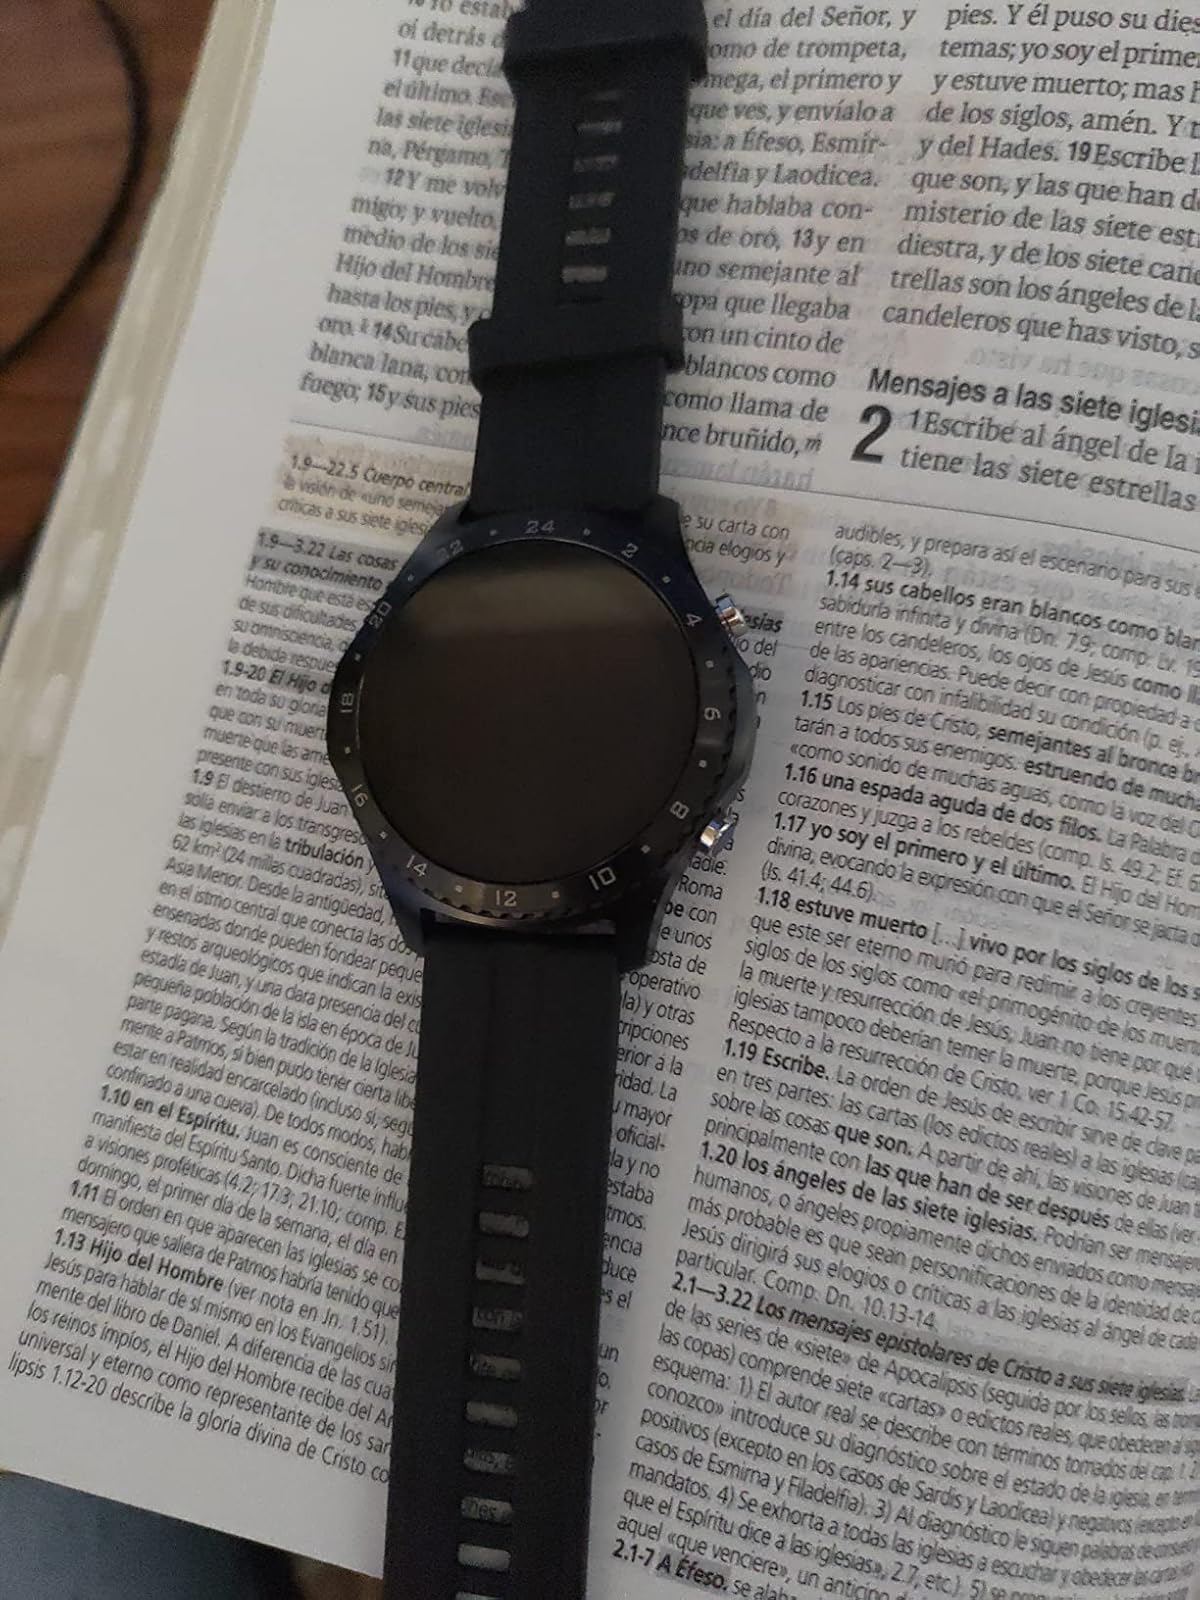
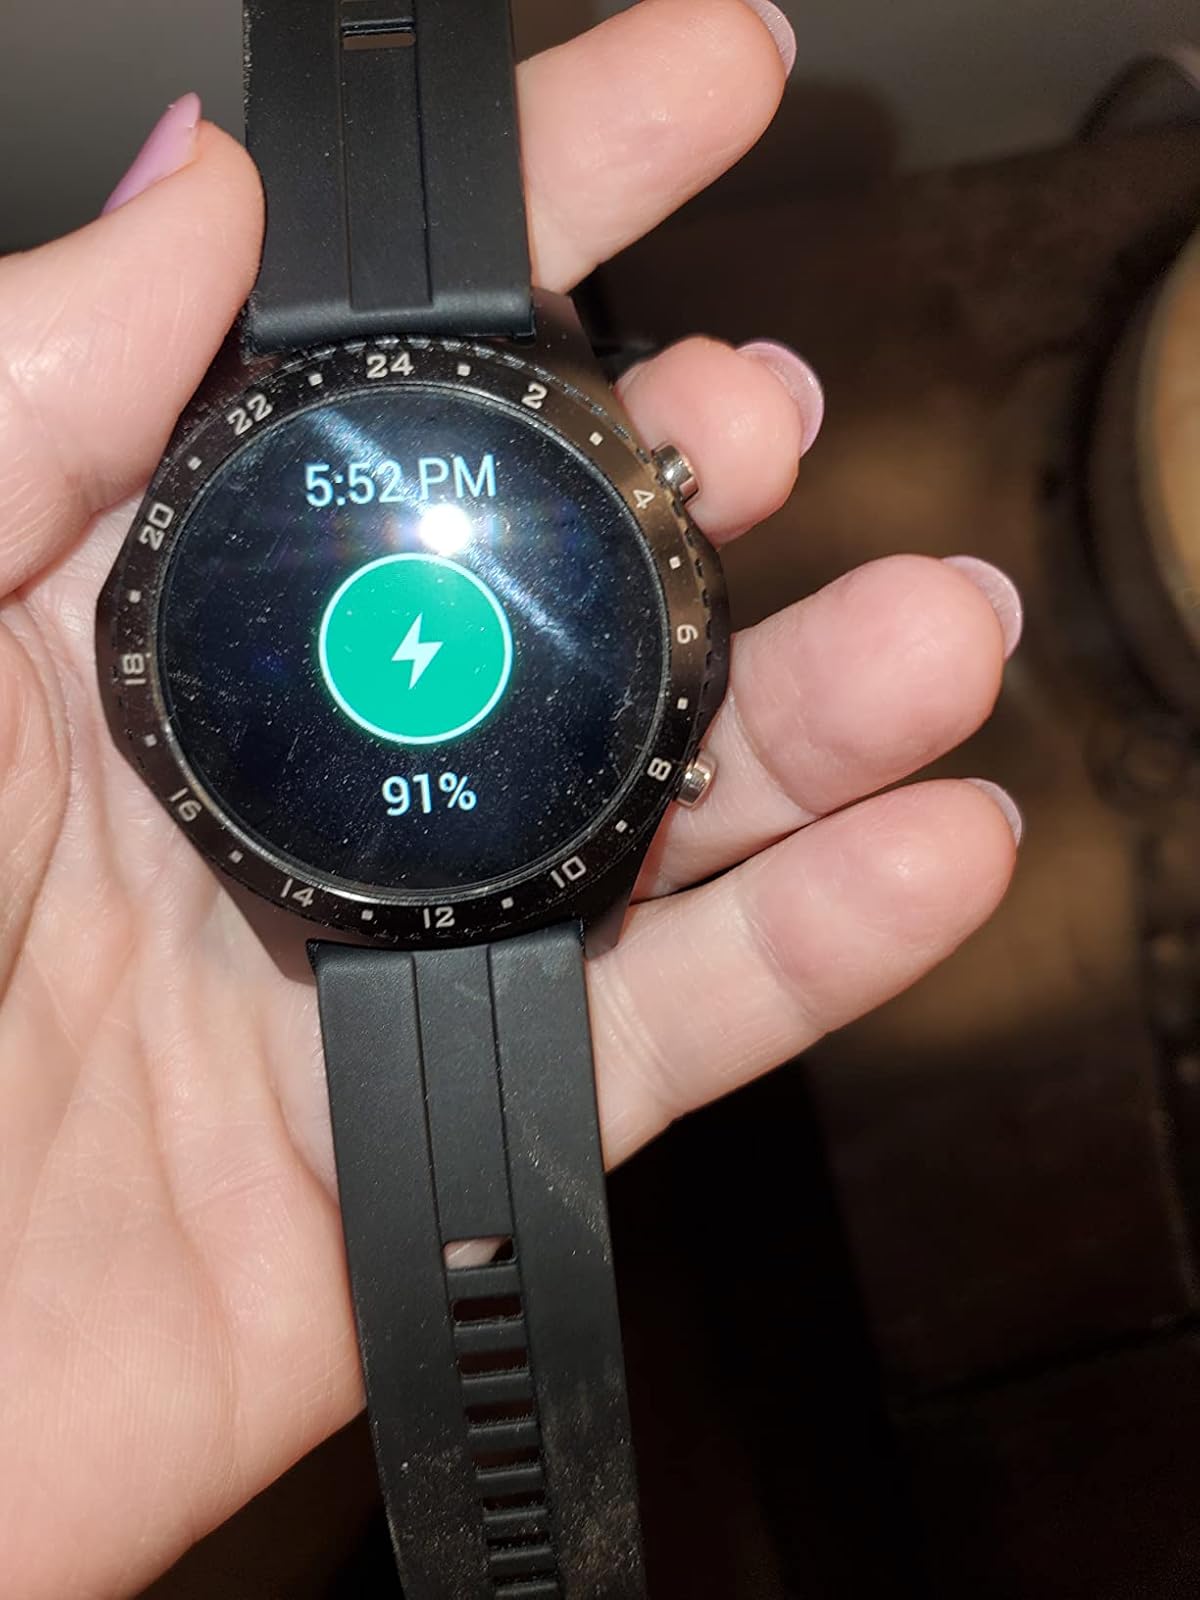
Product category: smartwatch
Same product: yes